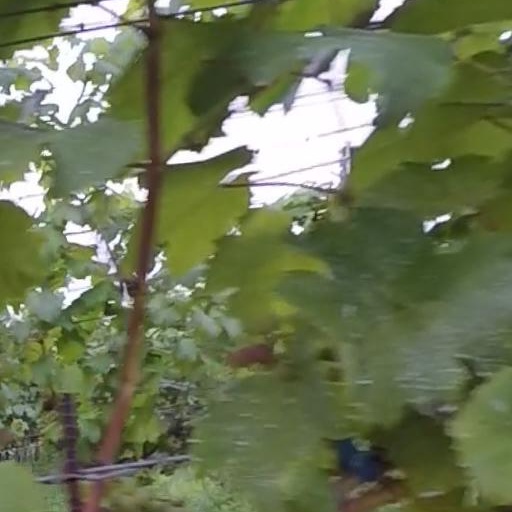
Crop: grape